Grasse Mount

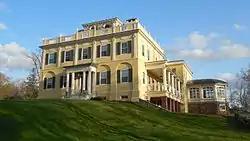
Grasse Mount, May 2016

Grasse Mount (otherwise known as the Thaddeus Tuttle House) is a campus building of the University of Vermont (UVM), which is located on 411 Main Street (adjacent to the intersection of Summit Street) in Burlington, Vermont. Built in 1804 for Captain Thaddeus Tuttle (1758–1836), a local merchant, the building was designed by architect and surveyor John Johnson and constructed by carpenter Abram Stevens. By 1824, Tuttle had lost his fortune and sold the property to Vermont Governor Cornelius Van Ness. Named after French Admiral François Joseph Paul de Grasse "Grasse Mount" was added to the National Register of Historic Places on April 11, 1973.